Fortaleza

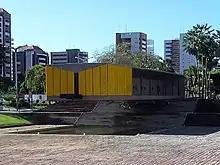
Mausoleum of Marshal Castelo Branco, former dictator of Brazil.

The current passenger terminal of Pinto Martins – Fortaleza International Airport, located in the center of Fortaleza, was built between 1996 and 1998. The airport has undergone an expansion process, from which the number of boarding bridges increased from seven to sixteen and the passenger terminal has been expanded from 38,000 m to 133,000 m. In 2014, the airport was capable of serving 6.2 million passengers per year, but after the expansion, capacity is at 11.2 million.